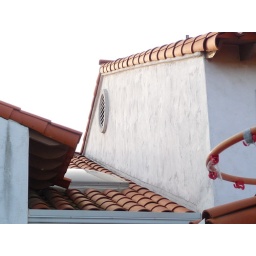
Miller house second floor over tiles. Avoid skylight